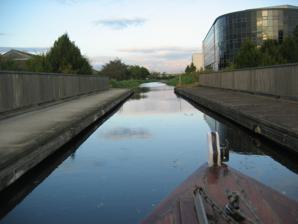
Building: Scott Russell Aqueduct
Country: United Kingdom
Year built: 1987
Bridge in Edinburgh Scott Russell Aqueduct Scott Russell Aqueduct Coordinates 55°55′18″N 3°18′25″W / 55.9218°N 3.3070°W / 55.9218; -3.3070 OS grid reference NT184706 Carries Union Canal Crosses A720 bypass Locale Edinburgh Characteristics Total length 330 feet (100.6 m) Width 12.8 feet (3.9 m) Traversable? No Towpaths N Side Location The Scott Russell Aqueduct is an aqueduct carrying the Union Canal over the Edinburgh City Bypass , west of Edinburgh , Scotland . History Looking down on the Edinburgh City bypass The aqueduct was opened in May 1986 to carry the canal over the new Edinburgh City Bypass. This required a great deal of faith in the future of the canal, which culminated with the Millennium Link project when the Union Canal was connected with the Forth and Clyde Canal to form a coast to coast link. One proposal had been to not build an aqueduct to carry the canal across the new road, but instead build a marina to the west of the bypass. It was named after the Scottish naval engineer John Scott Russell in a ceremony on 12 July 1995, who had discovered the soliton or solitary wave near Bridge 11 on the Union Canal in 1834. Russell had observed a bow wave continue to travel forward at a speed of 8 or 9 miles per hour (13 or 14 km/h) when a boat stopped moving, and called it the " wave of translation ." Design The aqueduct is the width of a single canal boat, and crosses the Bypass at a slight angle. It has five spans supported on three piers. References